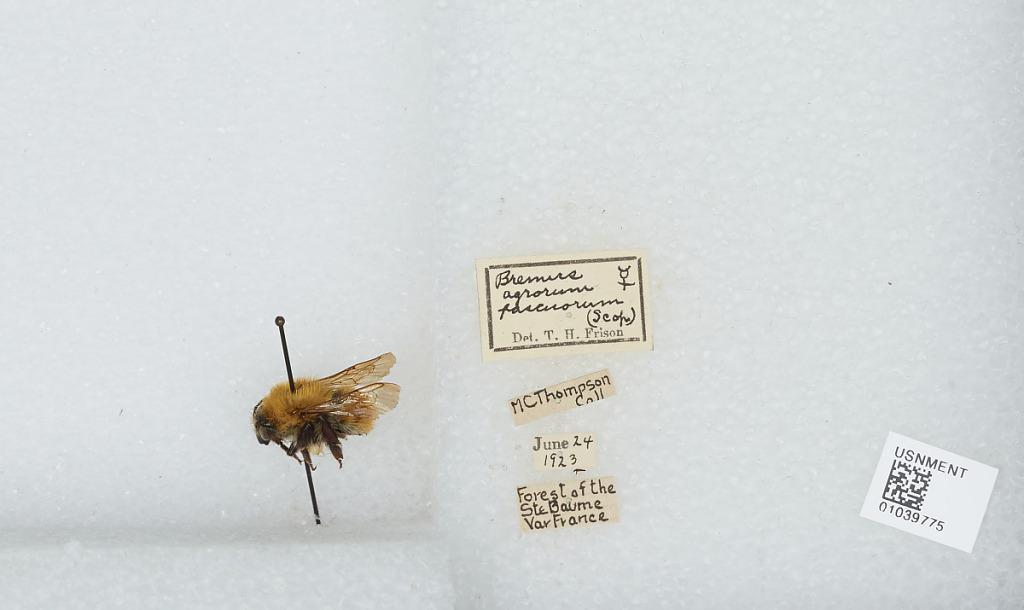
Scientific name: Bombus (Thoracobombus) pascuorum (Scopoli)
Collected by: M. Thompson
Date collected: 1923-6-24
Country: France
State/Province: Provence-Alpes-Côte d'Azur
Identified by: Frison, T.